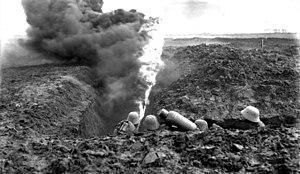
Hooge est un village de Flandre belge situé sur la route de Menin, à environ 3 km à l'est de la ville d'Ypres.
Le lance-flammes est une arme terrestre conçue pour projeter un liquide enflammé. Cette arme est soit manipulée par un fantassin, soit intégrée à l'armement d'un char. L'effet létal est obtenu soit en arrosant directement la victime de liquide enflammé, soit en l'exposant à une forte chaleur, soit par consommation de l'oxygène dans un espace clos. On compte aussi sur l'effet dissuasif de cette arme, par la terreur que provoque la perspective d'être brûlé vif. L'arme peut également permettre d'incendier des bâtiments ou des véhicules.